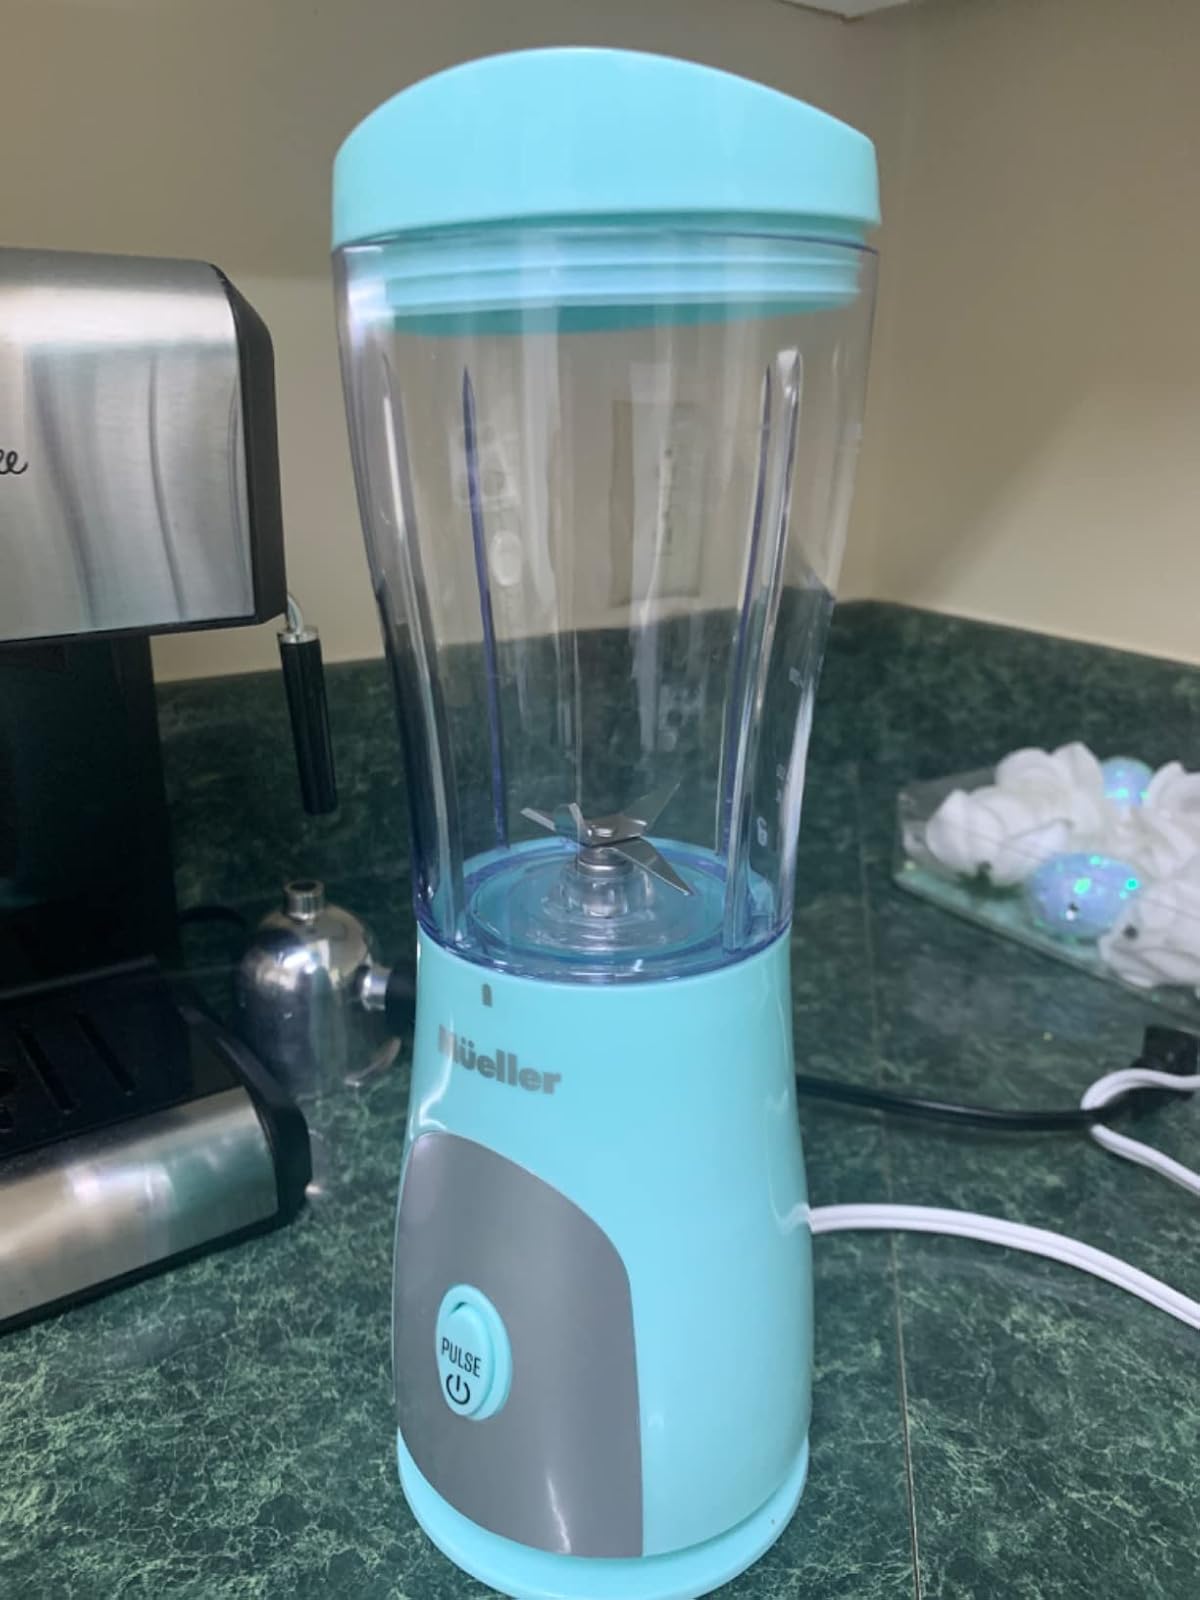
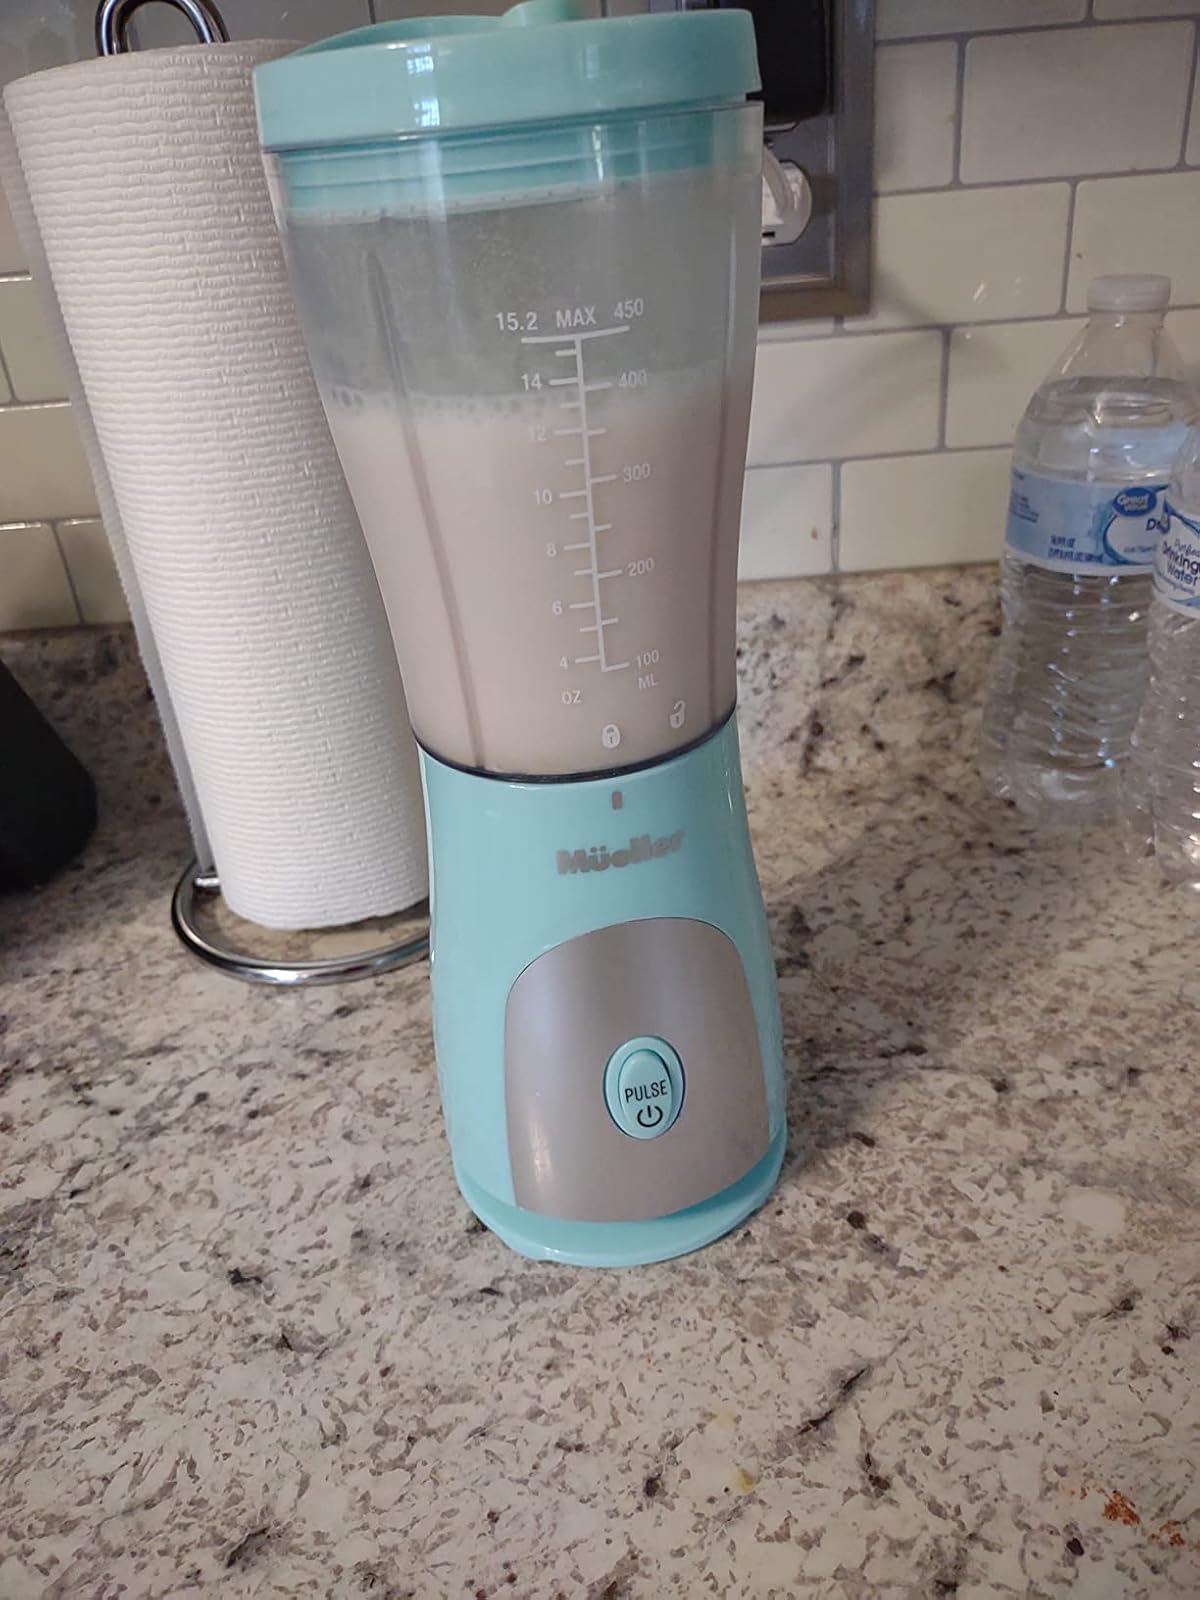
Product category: items_blender
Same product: yes